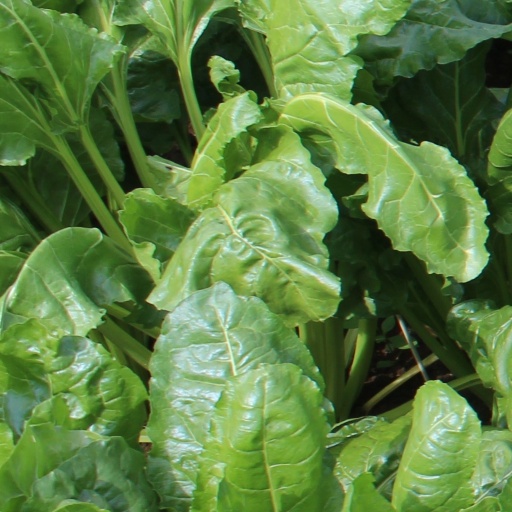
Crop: sugar beet